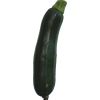
Label: dark_zucchini